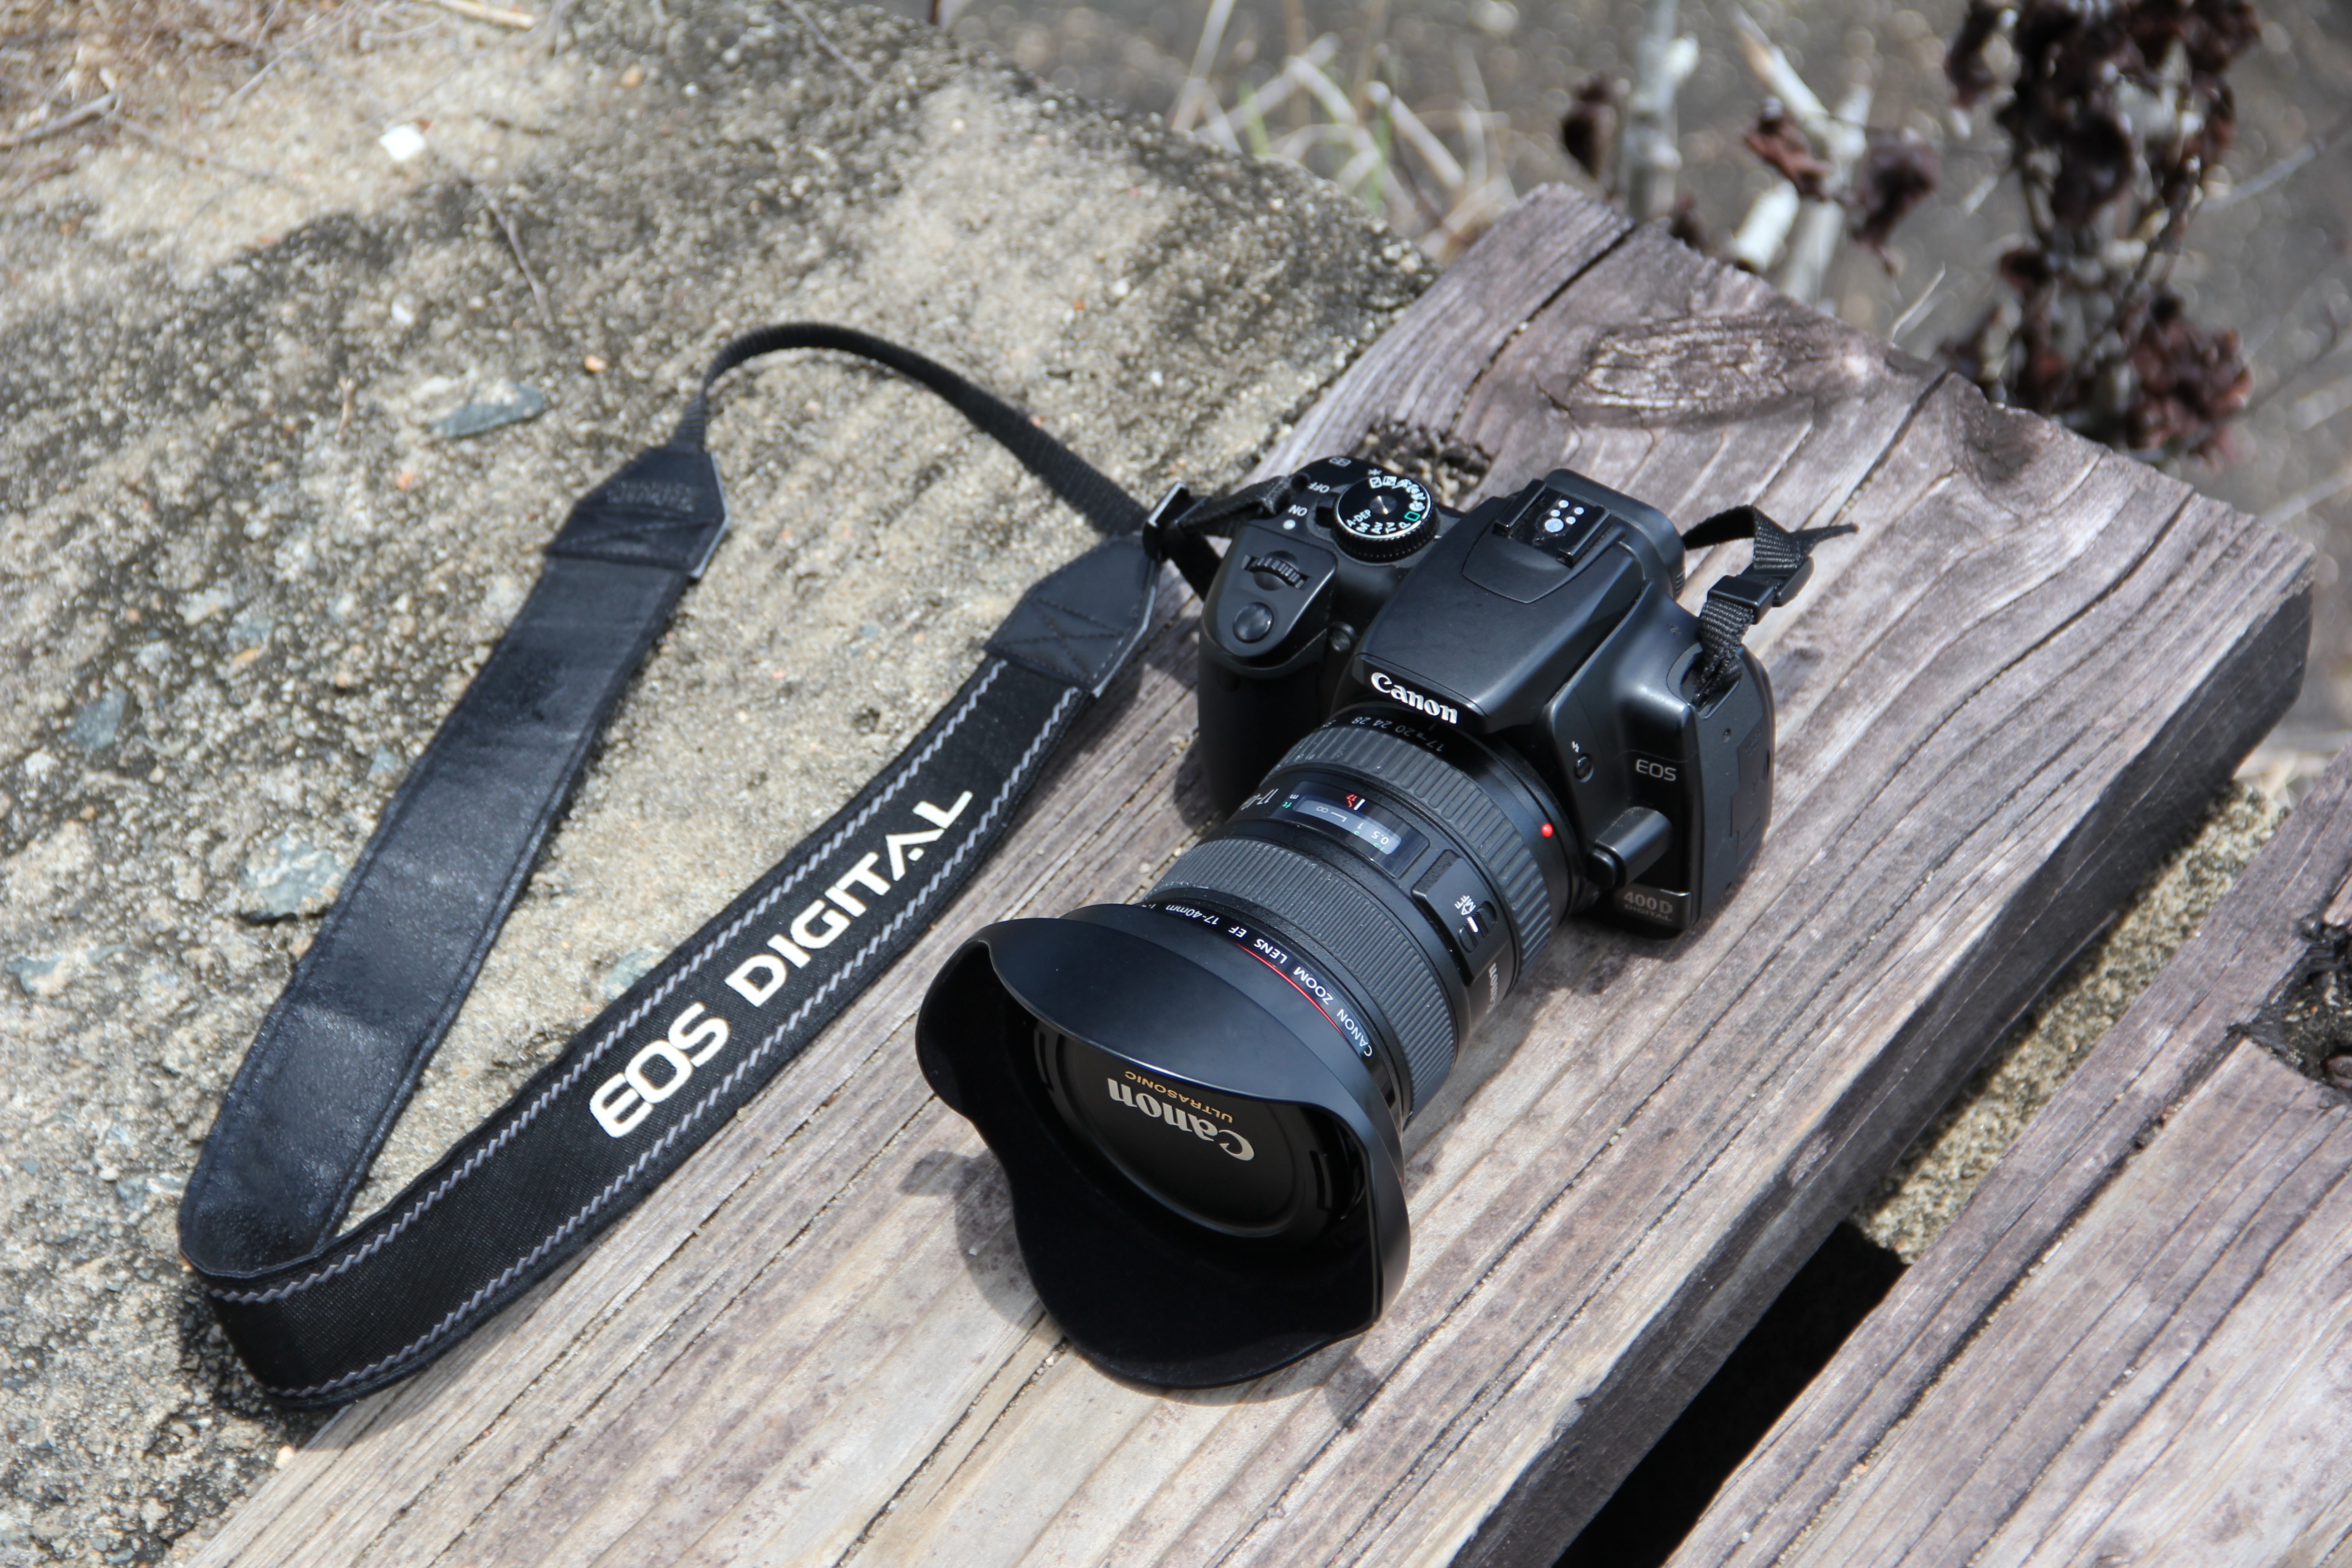
camera, canon, photography, photograph, lens, photo camera, digital camera